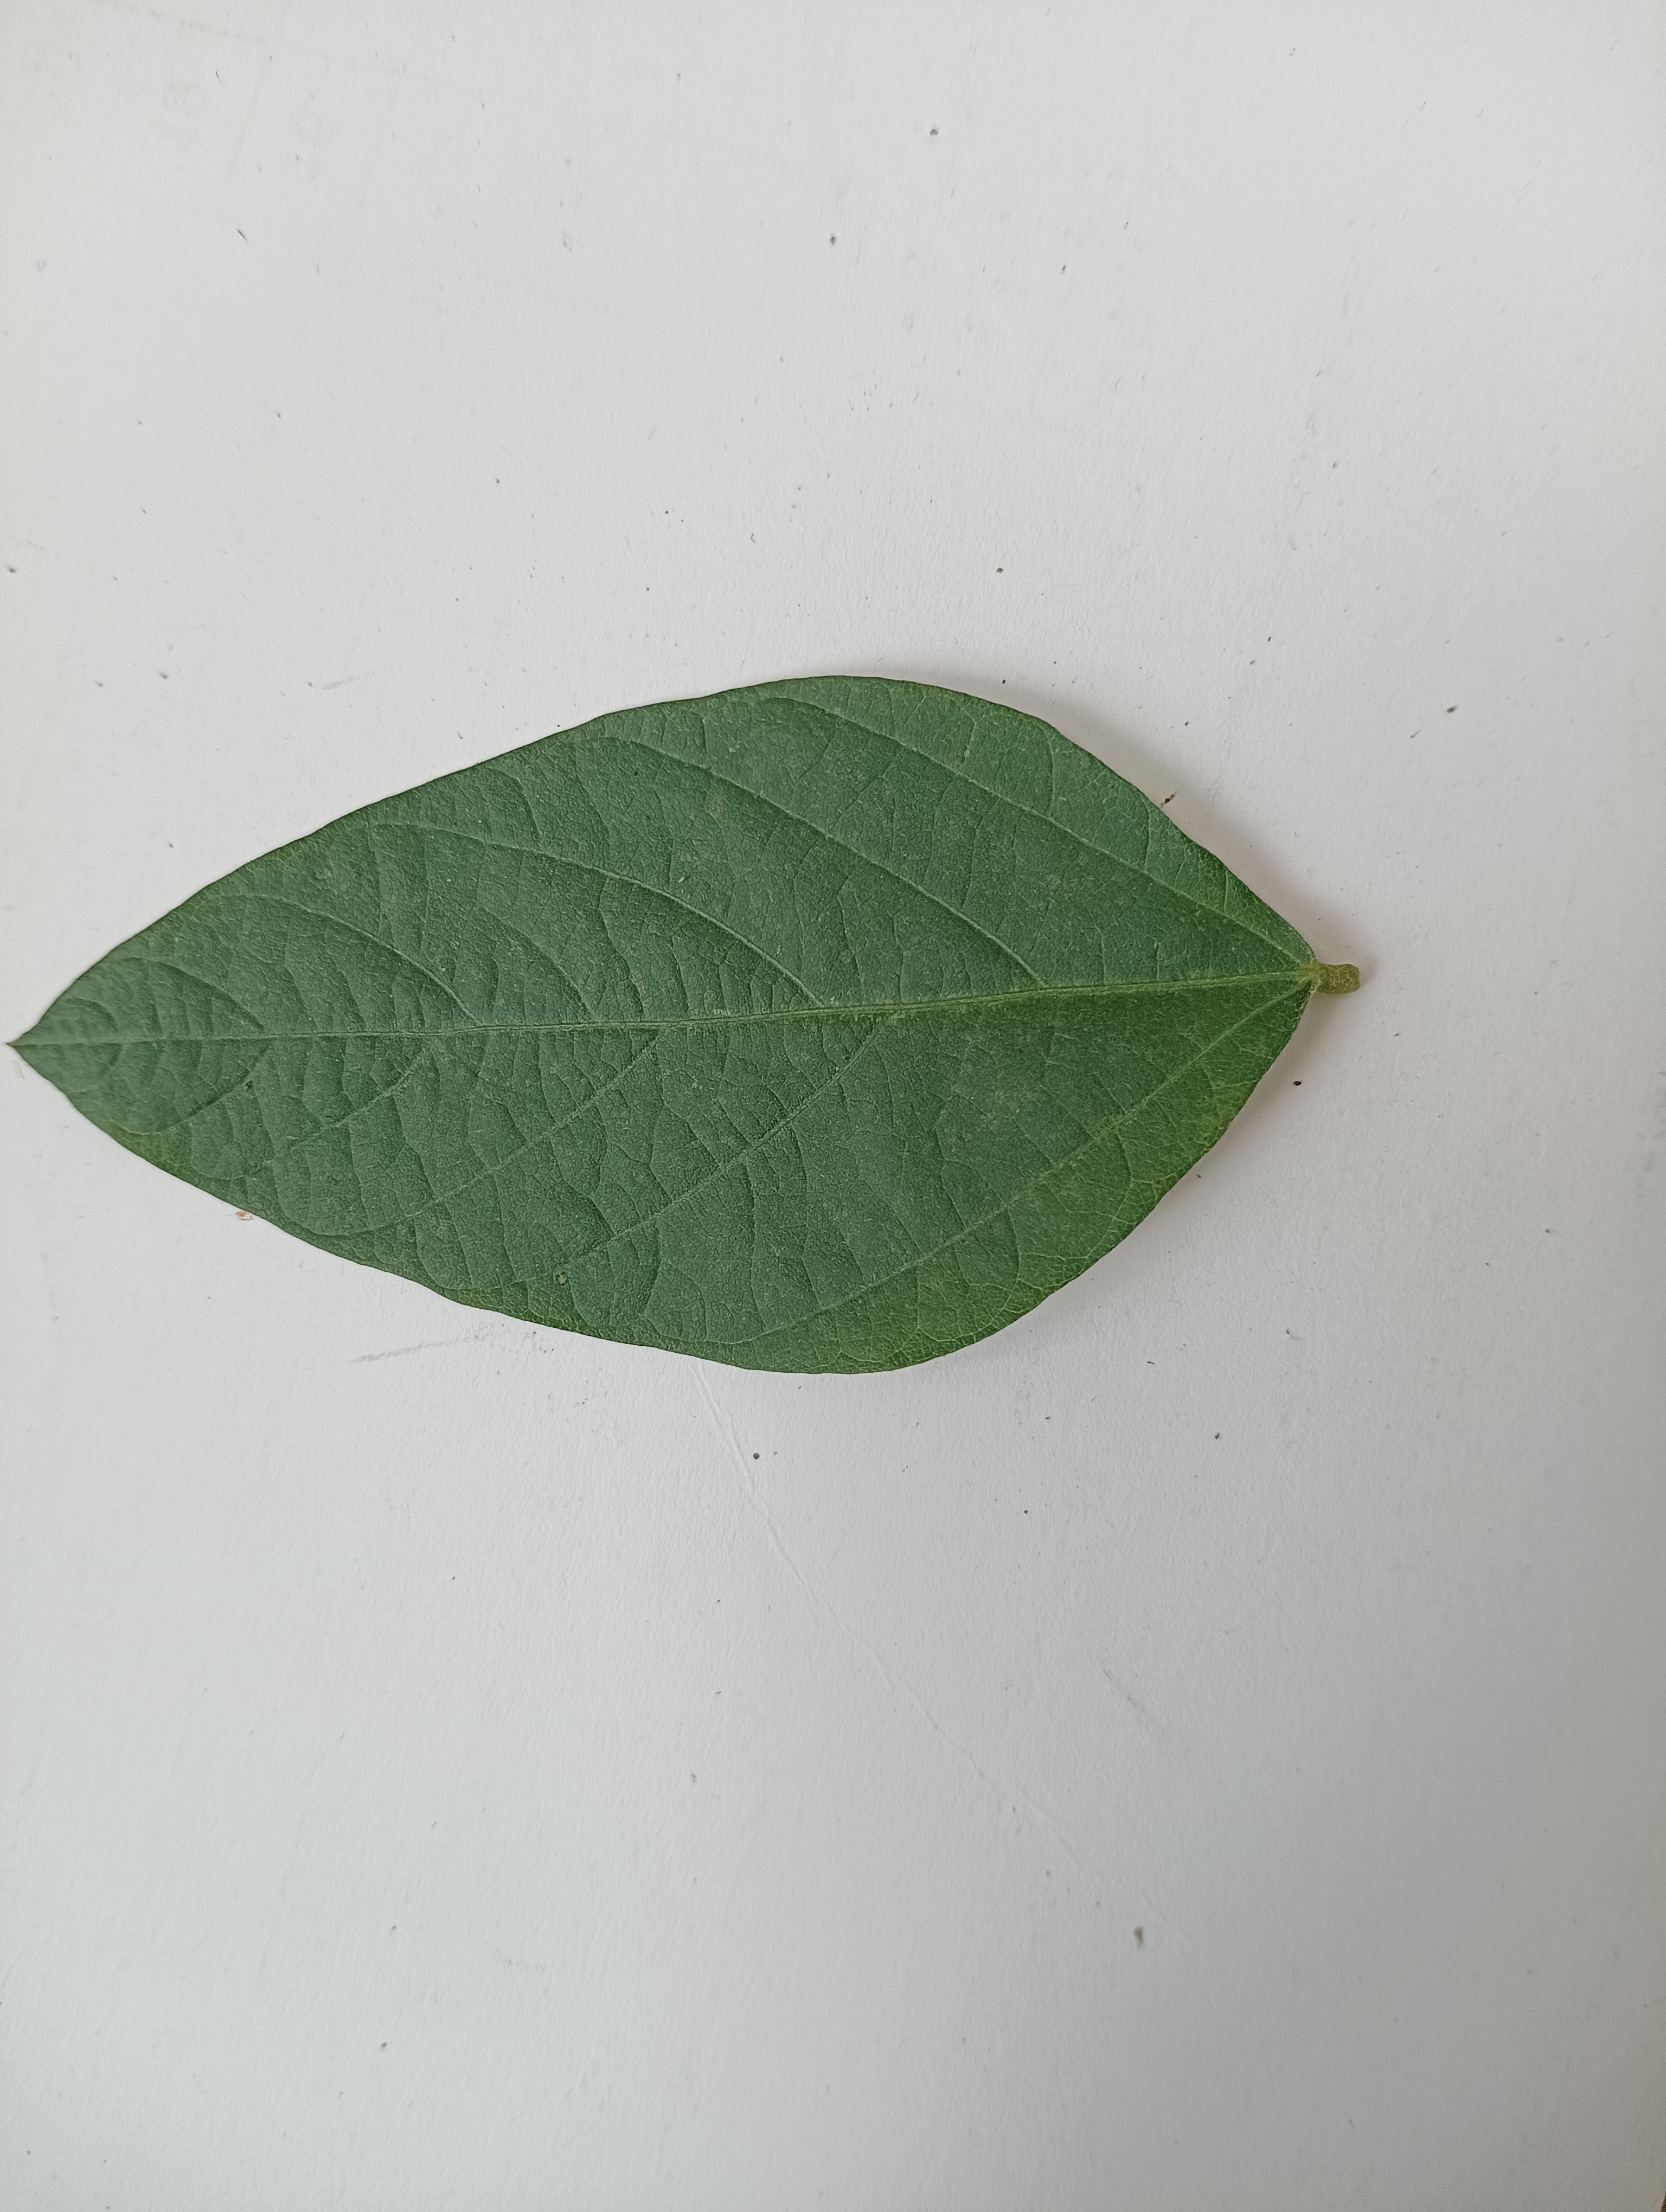
Label: Healthy